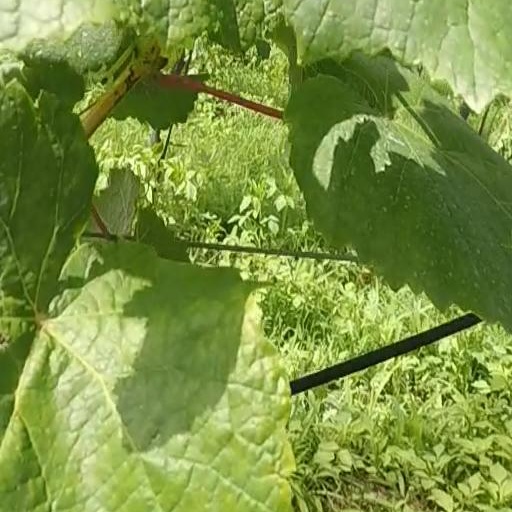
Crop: grape